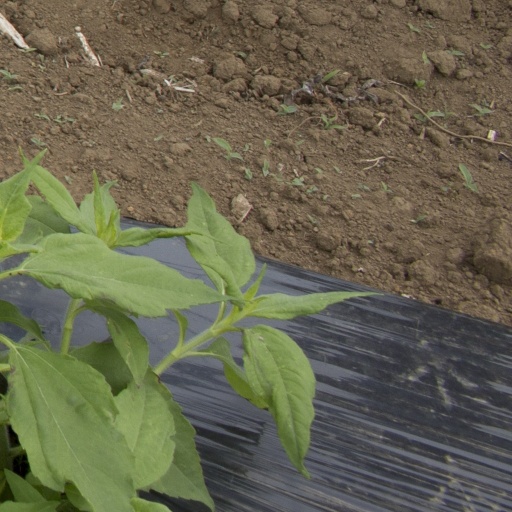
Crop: Jerusalem artichoke